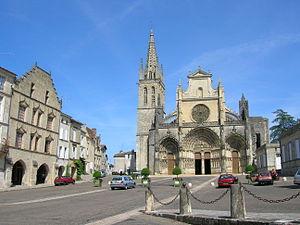
Bazas est une commune du Sud-Ouest de la France, située dans le département de la Gironde, en région Nouvelle-Aquitaine.